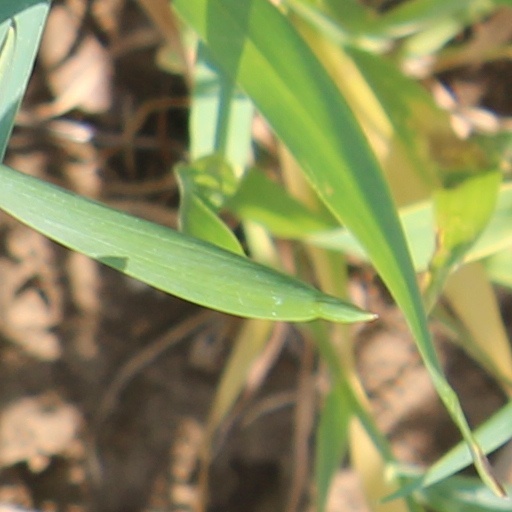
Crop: wheat